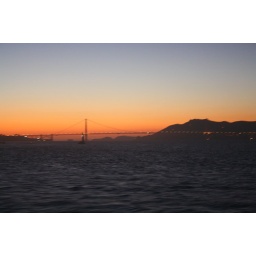
The Golden gate bridge in San Francisco from the boat we took to Alcatraz in the evening.